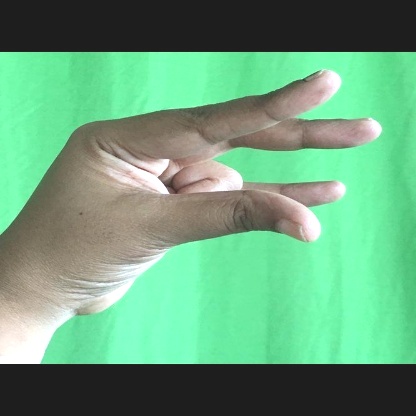
Mudra: Kangulam